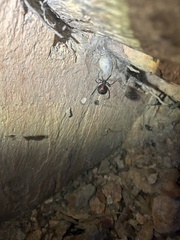
Species: Lactrodectus_hesperus